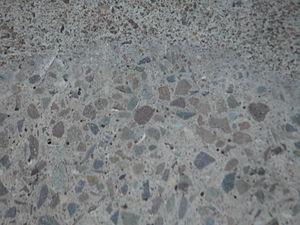
Le granulat, qu'on appelle aussi agrégat, est un fragment de roche, d'une taille inférieure à 125 mm, destiné à entrer dans la composition des matériaux destinés à la fabrication d'ouvrages de travaux publics, de génie civil et de bâtiment. C'est la première ressource du sous-sol exploitée en France avec 379 millions de tonnes extraites en 2011. C'est la ressource minérale la plus utilisée par un citoyen américain moyen
Le béton de ciment, couramment appelé béton, est un mélange de ciment, de granulats, d'eau et d'adjuvants.